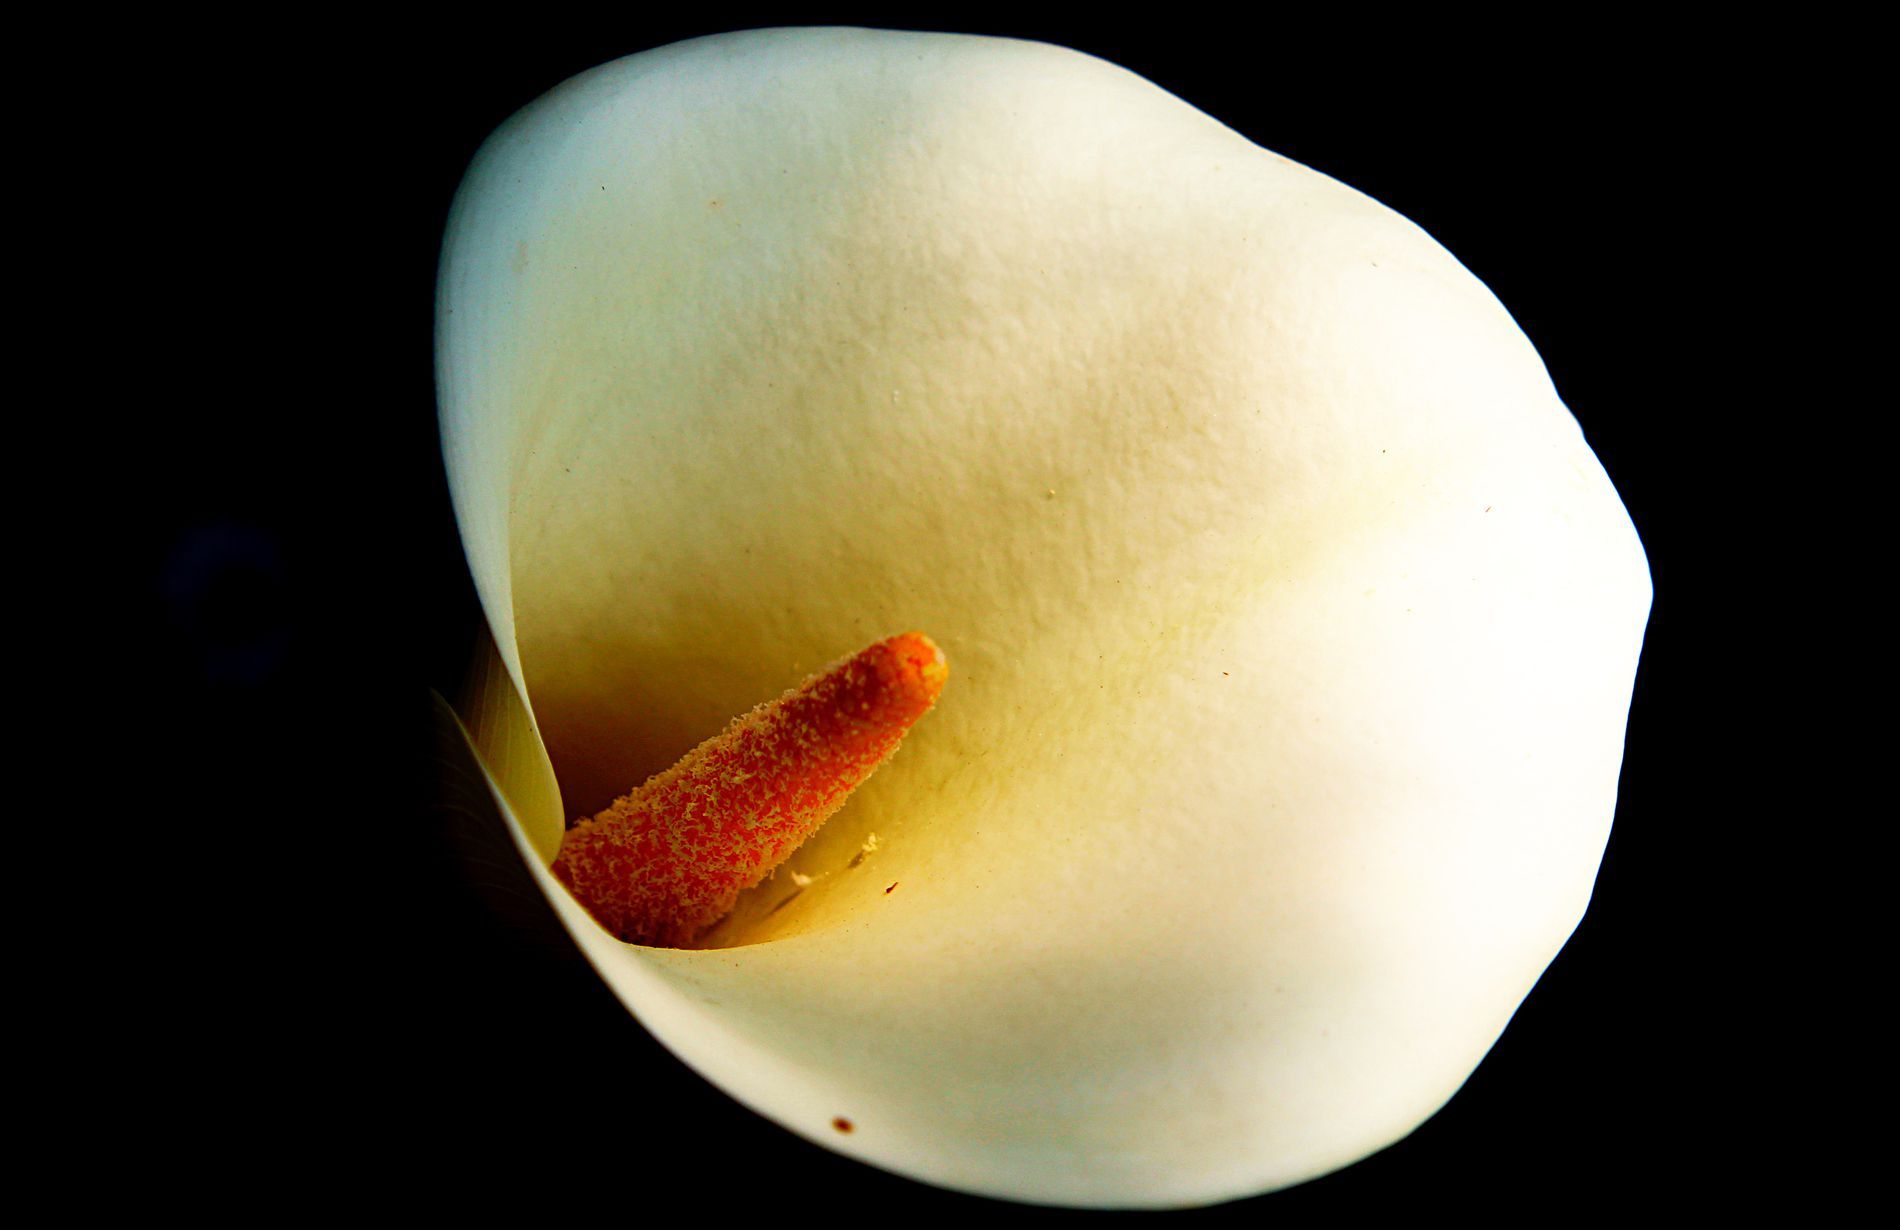
The beauty of the calla flower
Large white calla flower, yellow and orange center, dark black background, soft petals, and fine details in calm and attractive colors.
The photo was taken from a close front angle, highlighting the details of the calla flower petals and their center. The lighting is soft and focused on the flower, enhancing the gradations of color from white to yellow. The black background creates a sharp contrast. The mood is calm.
Labels: Flower, Plant, Araceae, Egg, Food, Petal, Anthurium, Anther, Pollen, background, Calla flower, carpel
Camera: Canon Canon EOS 1300D
Lens: 18.0 - 55.0 mm, Canon EF-S 18-55mm f/3.5-5.6 IS
Aperture: F9
Exposure: 1/250 sec
ISO: 100
Focal length: 55.0 mm